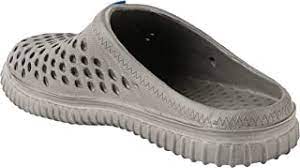
Label: Clog